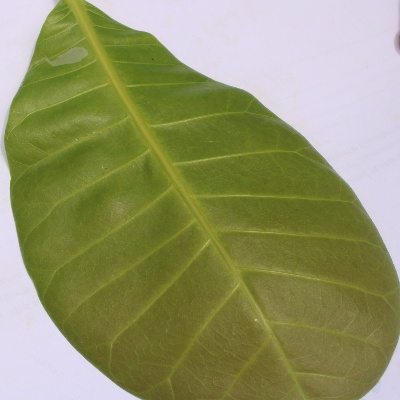
Crop: Cashew
Condition: healthy